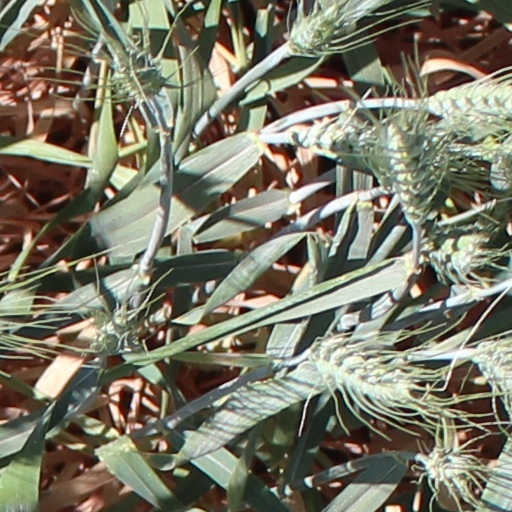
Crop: wheat